KOMY

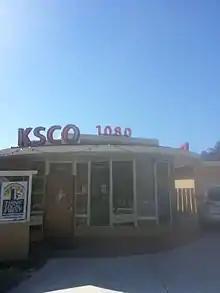
KSCO/KOMY's studios on 2300 Portola Drive in Santa Cruz, CA

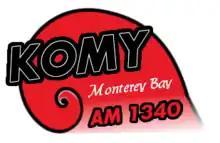
Former logo

In the Fall of 2005, following different music and other programming over the years, KOMY began airing a progressive talk format, becoming an Air America Radio affiliate. Thus, KOMY was considered the "liberal version" of sister-station KSCO, which primarily aired conservative programming.